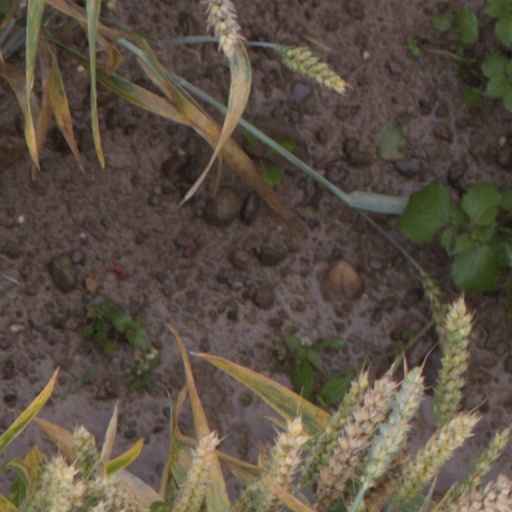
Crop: wheat